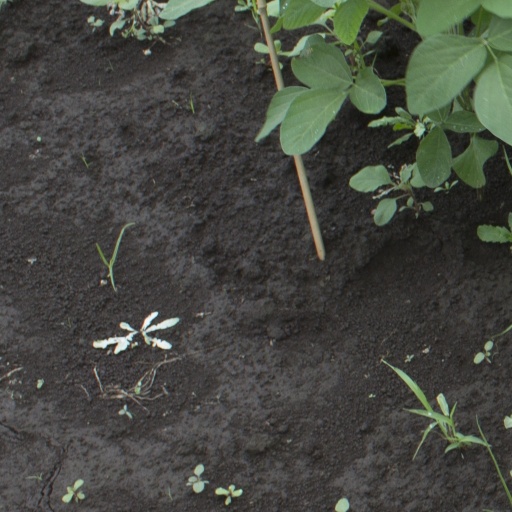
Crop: soybean